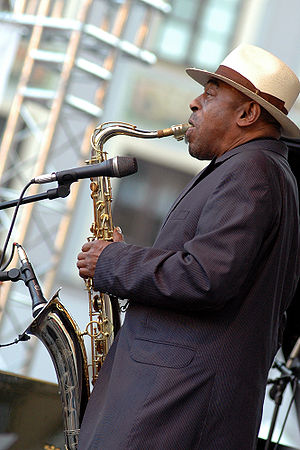
Archie Shepp
Archie Shepp
Archie Shepp er en amerikansk jazzsaxofonist. Han voksede op i Philadelphia, Pennsylvania, hvor han studerede piano, klarinet og altsaxofon før han gik over til tenorsaxofon.